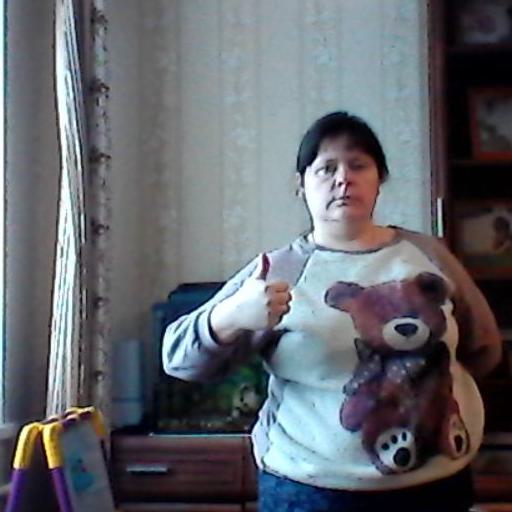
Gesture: like